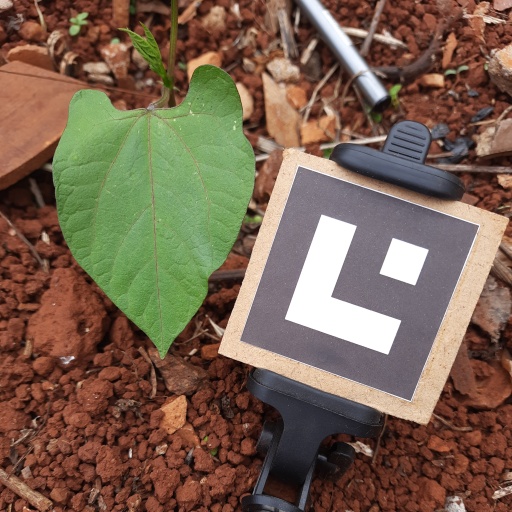
Observations: flat surface, no eating holes, under cloudy sky